Sky position (RA, Dec in degrees): 32.324, -12.317
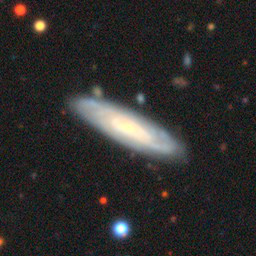
Galaxy morphology: Unbarred Loose Spiral Galaxies